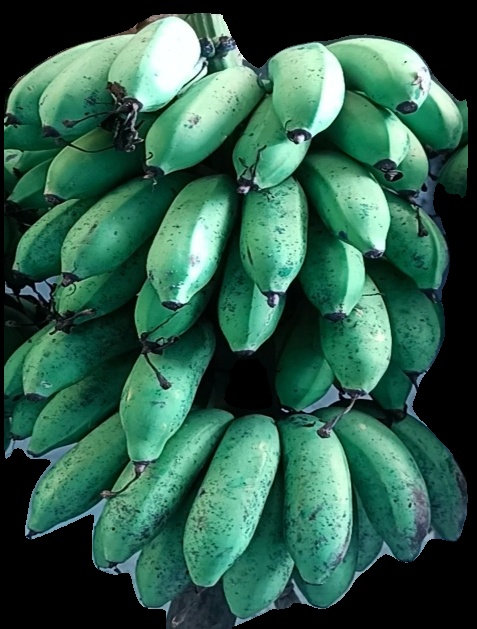
Variety: rasbale
Grade: grade2